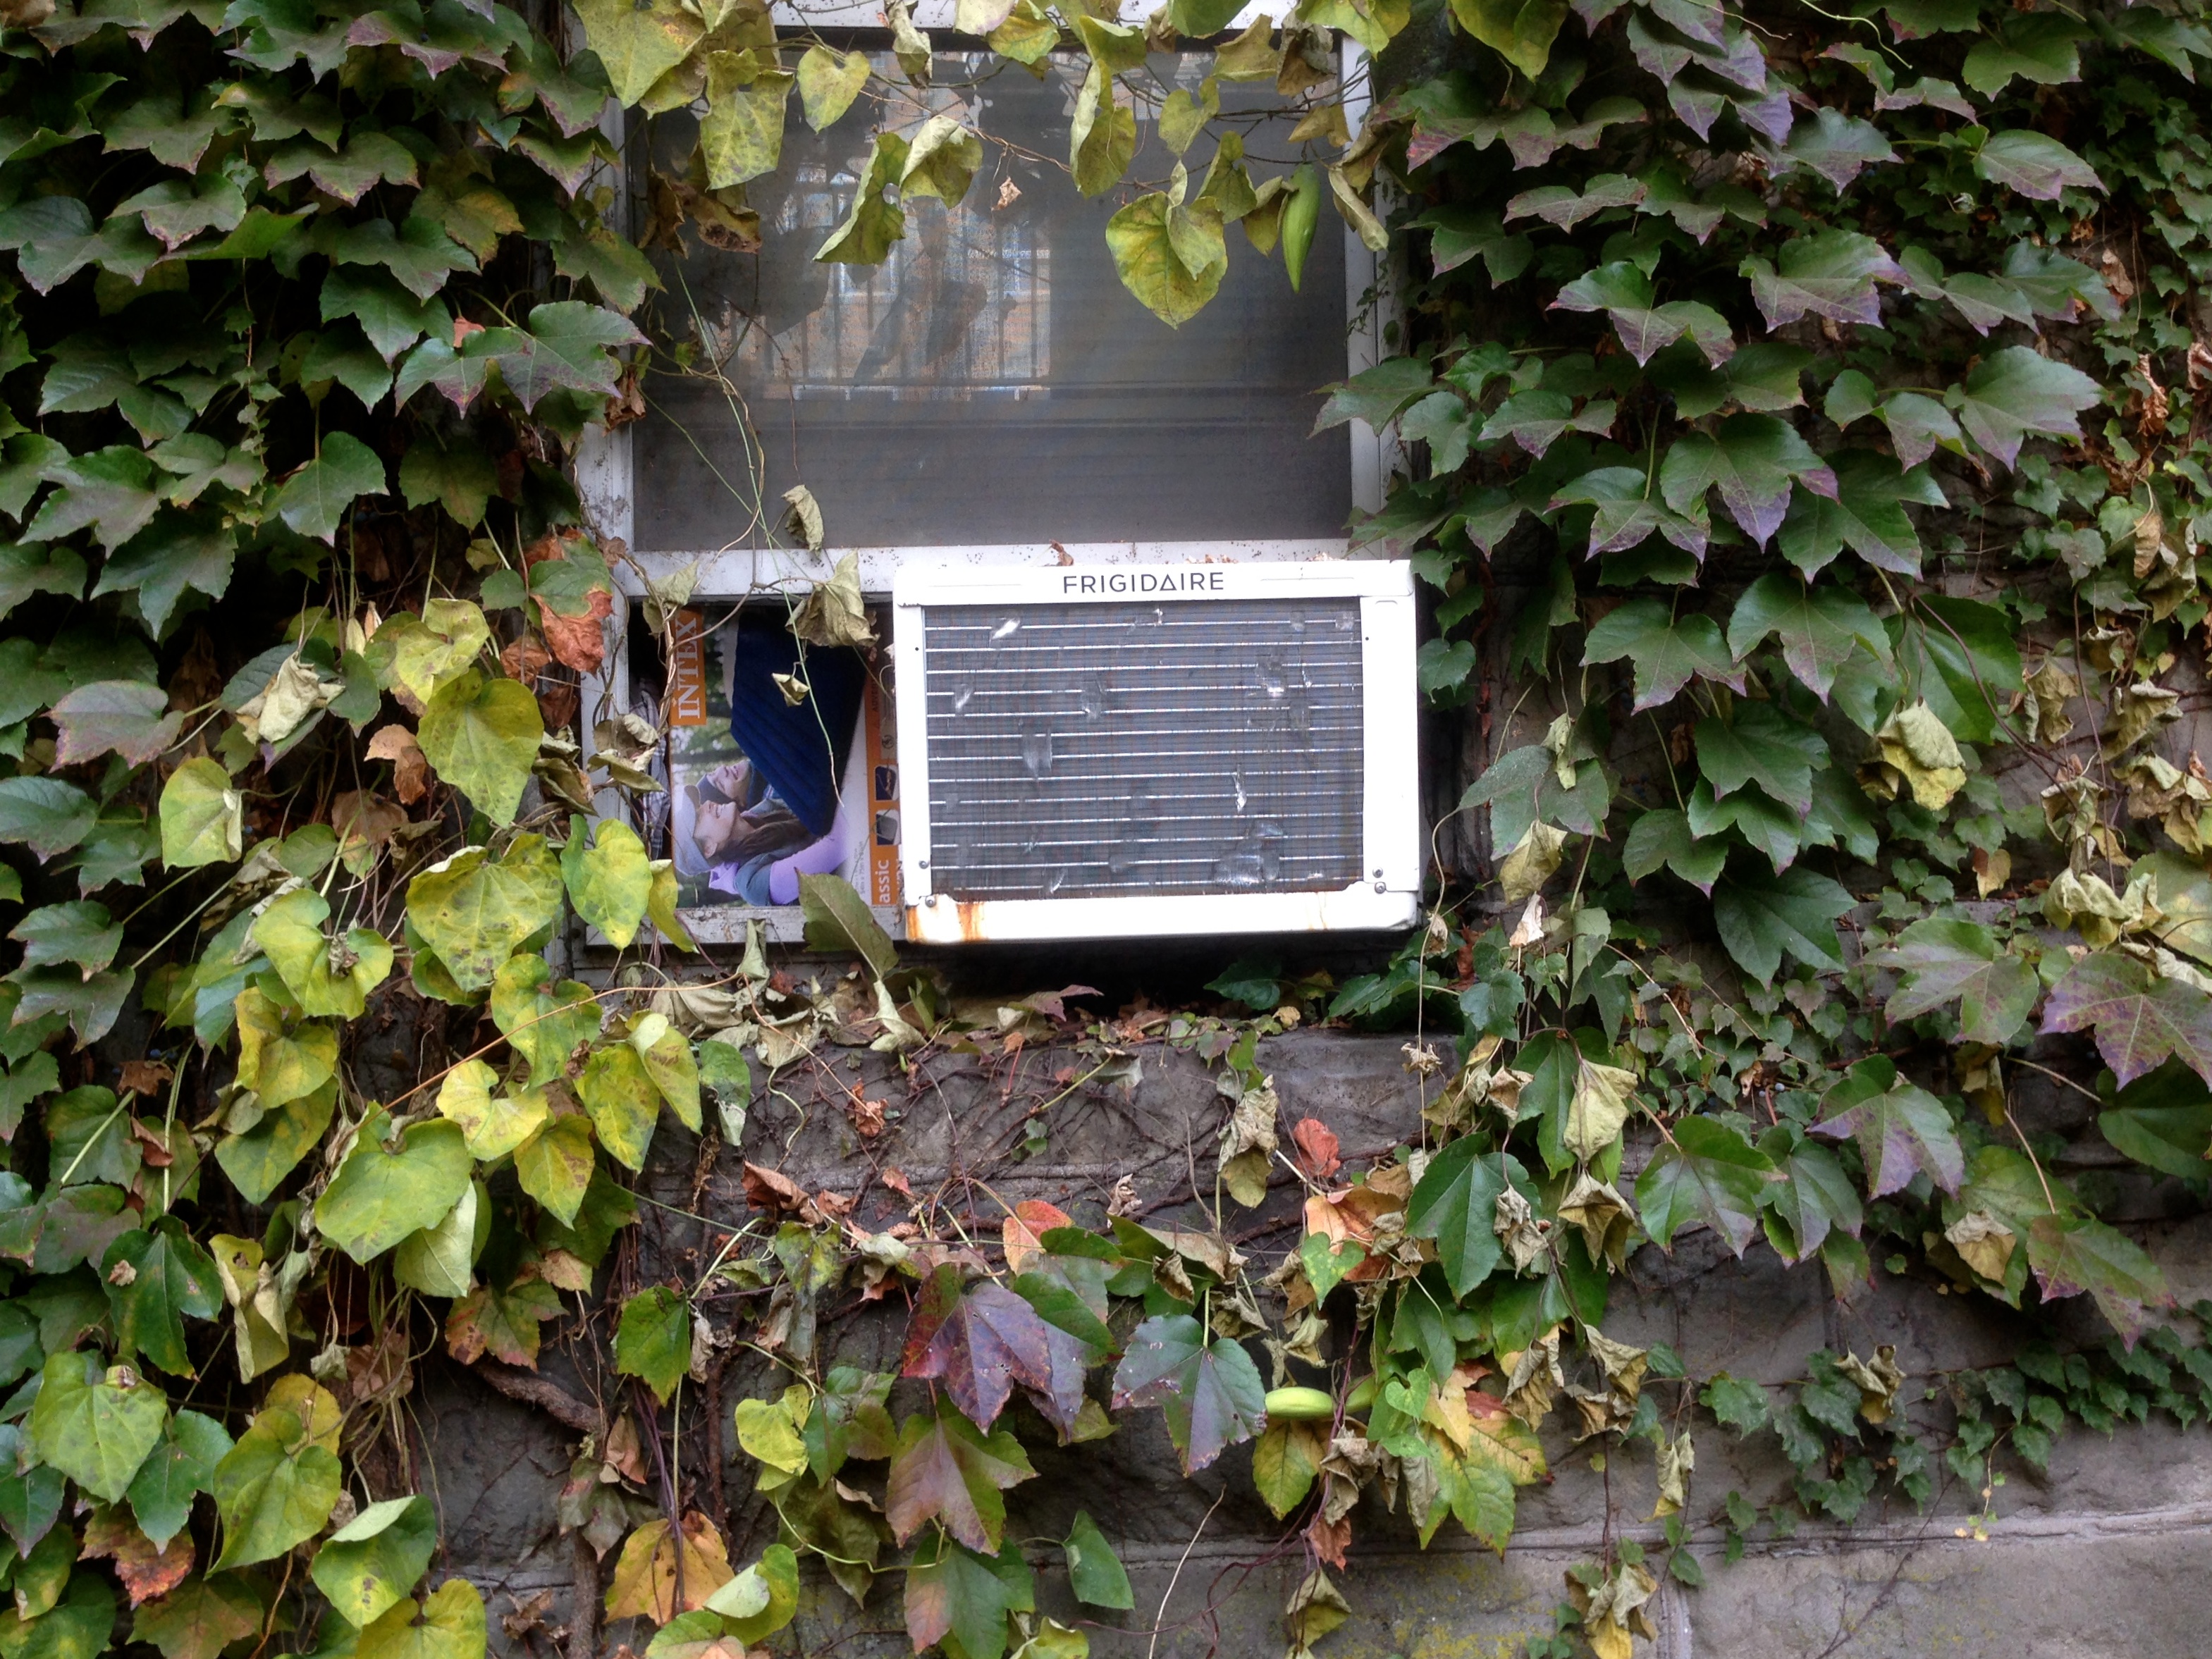
tree, plant, farm, house, leaf, flower, shed, pond, cottage, ivy, autumn, backyard, agriculture, garden, shrub, yard, woody plant, outdoor structure